Hunt the Wren

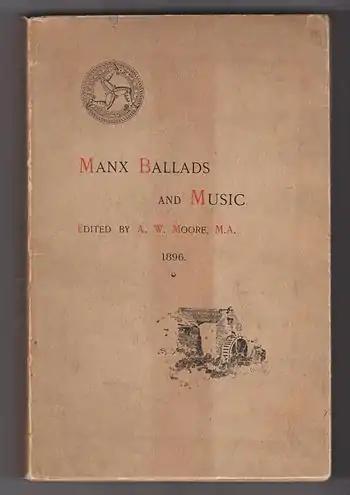
"Manx Ballads and Music" (1896) which features one of the key standard versions of the Hunt the Wren song

The practice of Hunt the Wren was first noted in the 1720s, when it was remarked as having been practised since 'time immemorial.'